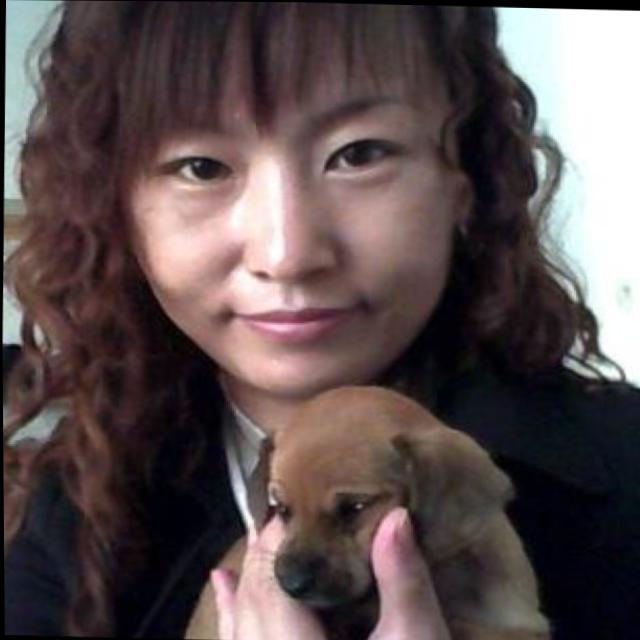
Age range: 21-44